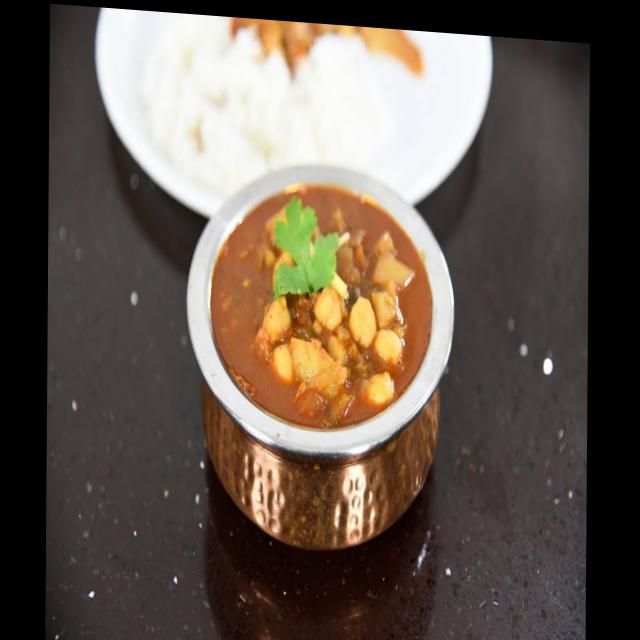
Dish: chole